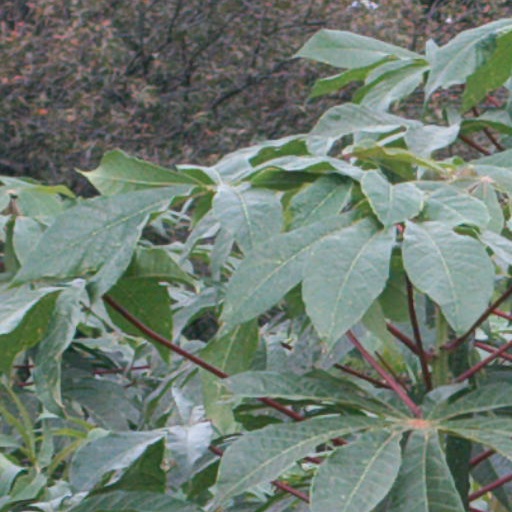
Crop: cassava